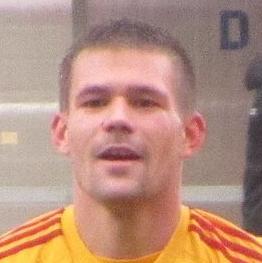
Age: 25